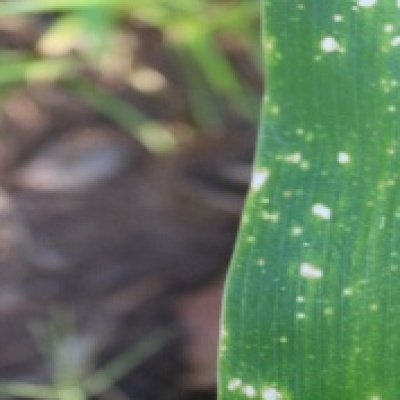
Label: Corn_(Maize)___Leaf_Spot